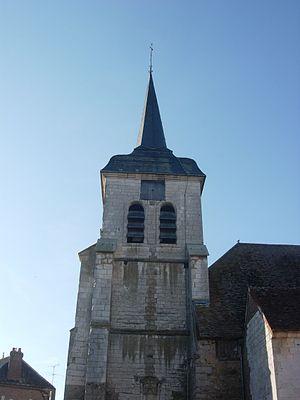
Eglise de Rigny-le-Ferron
Rigny-le-Ferron est une commune française, située dans le département de l'Aube en région Grand Est.
L'église Saint-Martin est une église située à Rigny-le-Ferron, en France.